Grzegorz Damięcki

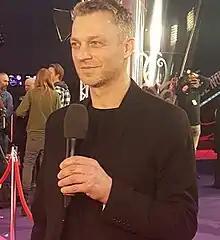
Damięcki in 2018

Grzegorz Damięcki (born 15 November 1967) is a Polish theatre, television, and film actor from Warsaw best known to international audiences for his role in the Netflix series "The Woods".